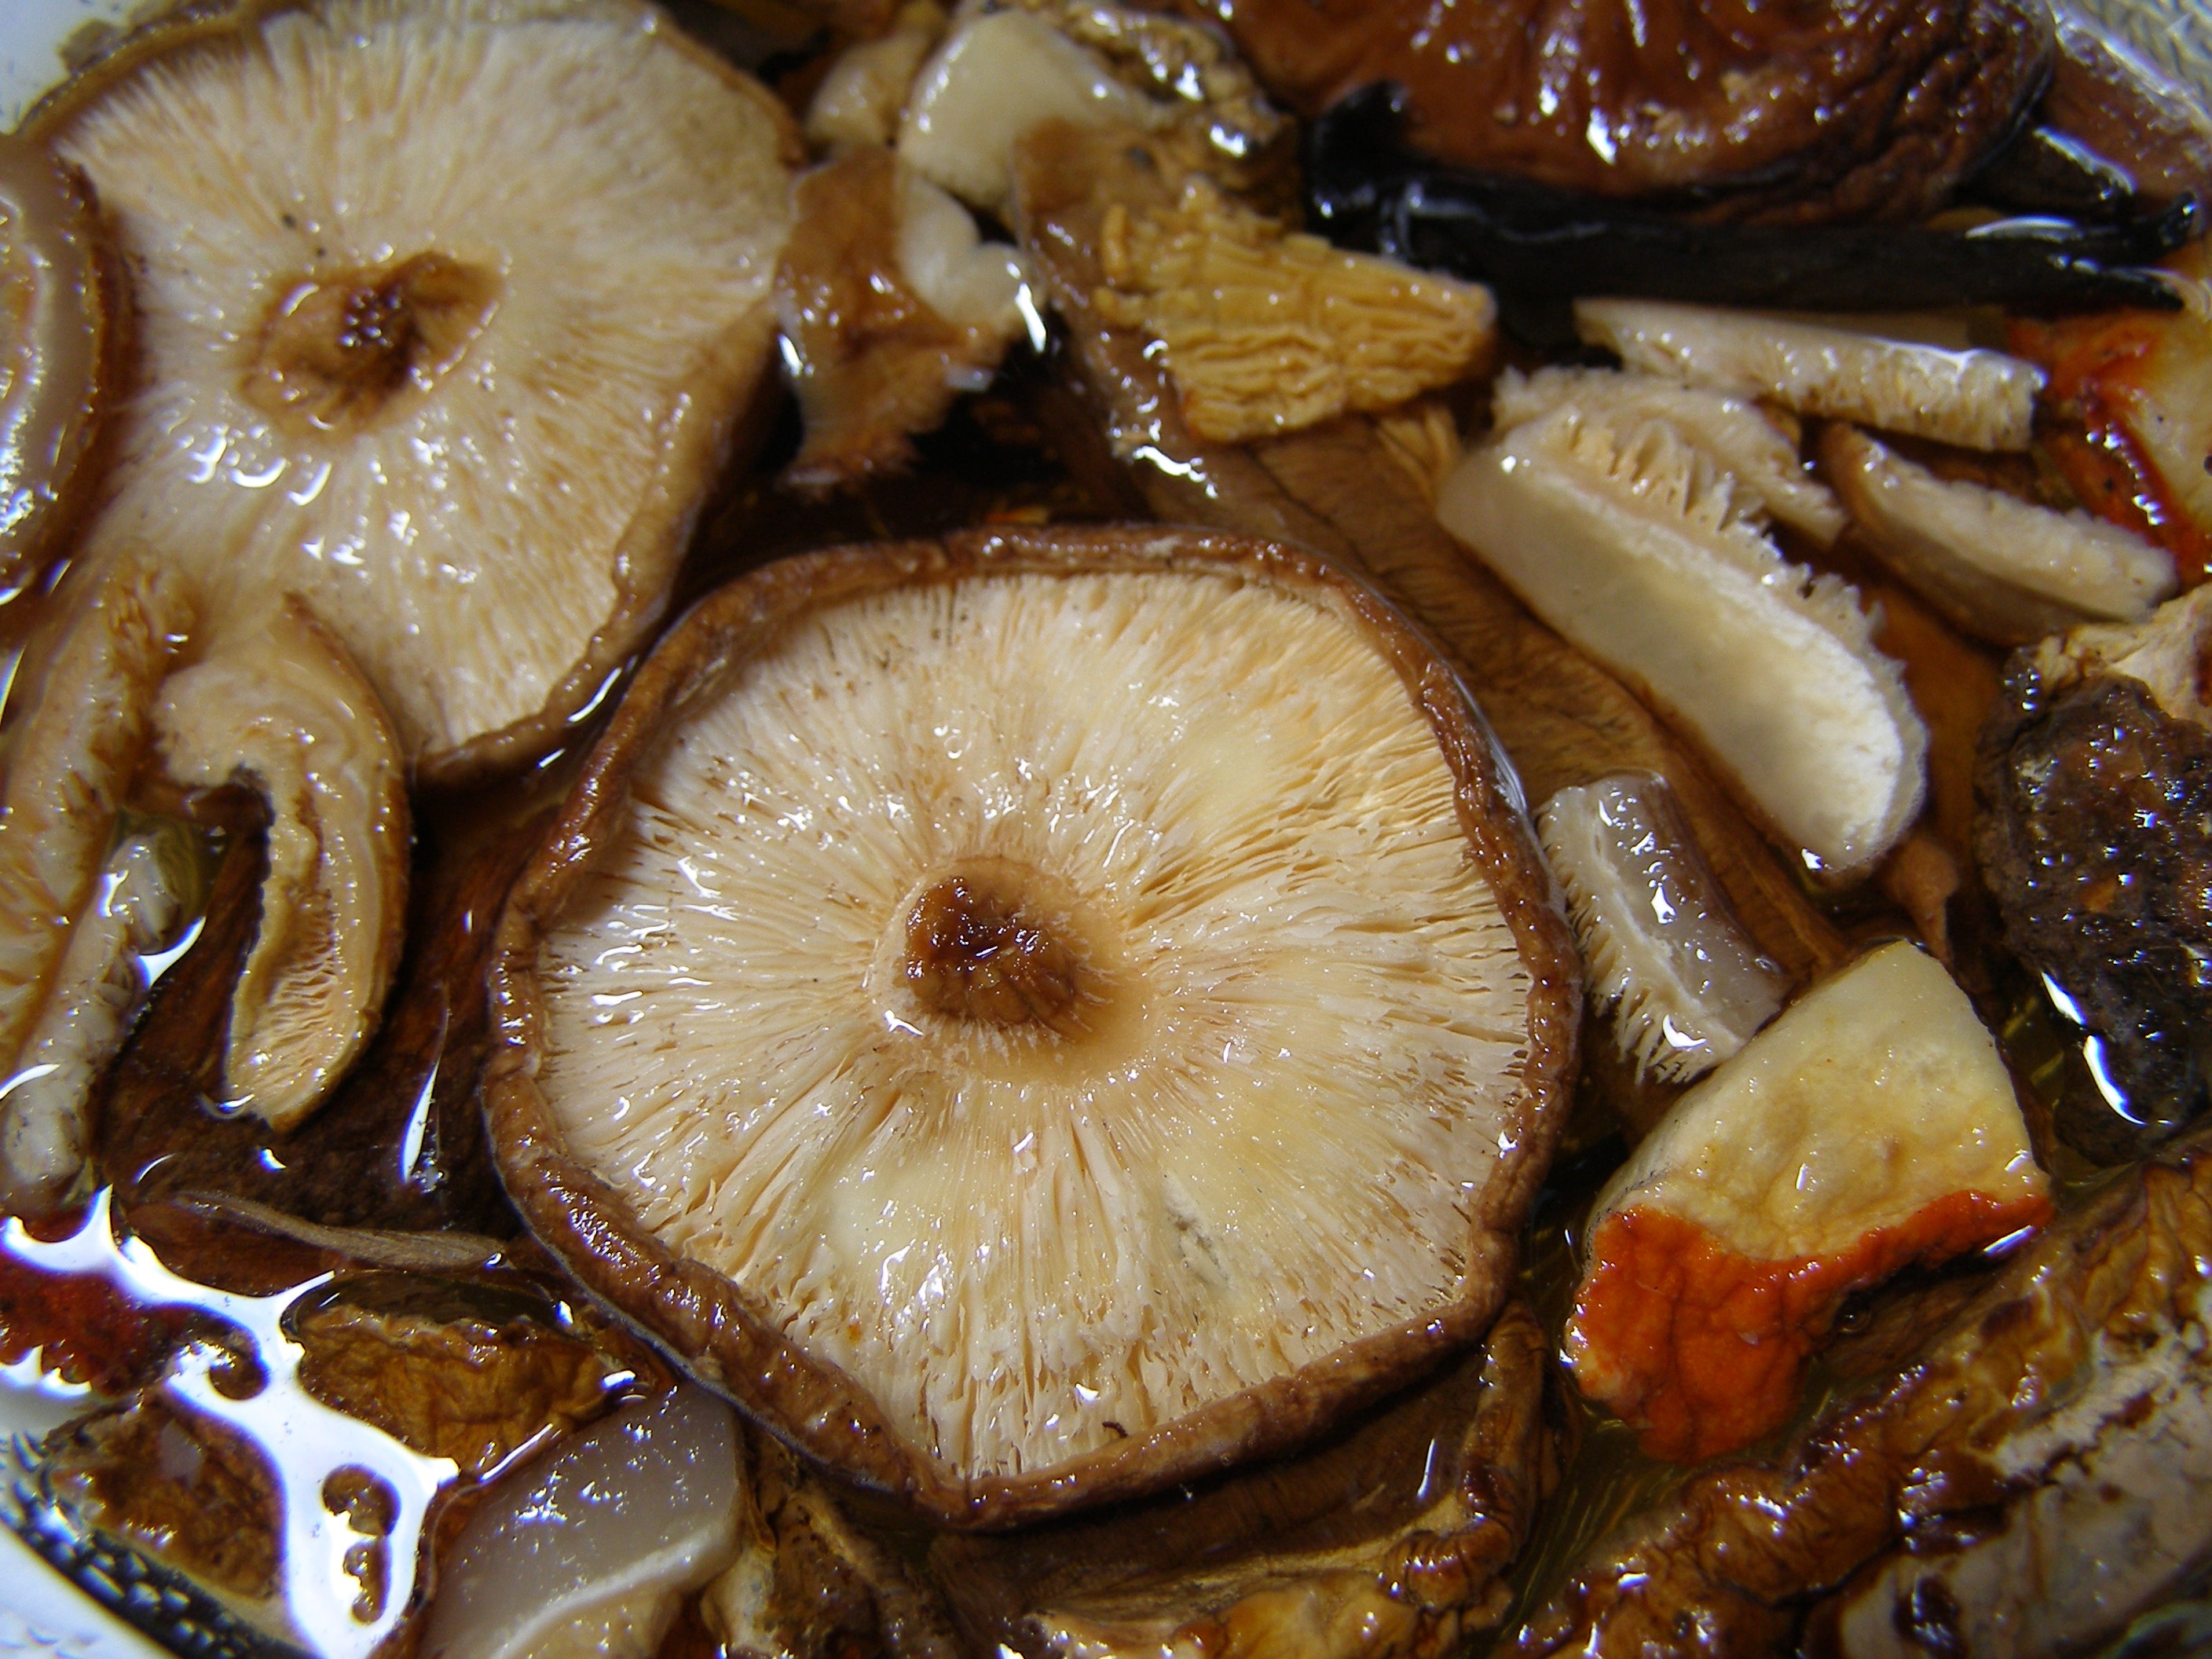
plant, fruit, asian, dish, food, produce, vegetable, brown, mushroom, dried, healthy, fungus, nutrition, japanese, fungi, vegetarian, mixed, ingredients, shitake, reconstitute, edible mushroom, shiitake, medicinal mushroom